Włocławek Cathedral

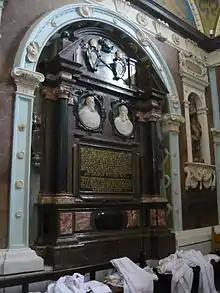
Monument to Mateusz Pstrokonski and Mateusz Lubienski in Wloclawek cathedral's aisle.

When the orchestra which had functioned in the cathedral since the 18th century closed down, the priest Leon Moczyński formed a choir out of seminarians. After some time, some people from the city expressed willingness to join in. Therefore, the cathedral had two choirs – the one formed by priests, and the mixed one formed by lay boys and men. They often performed together as cathedral choirs.